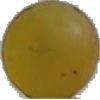
Label: Grape White 3